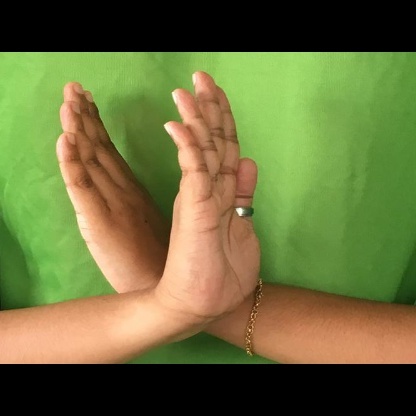
Mudra: Swastikam